Drake Callender

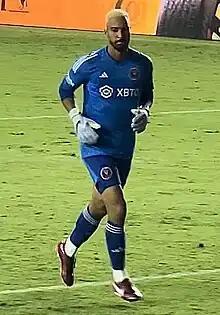
Callender with Inter Miami in 2023

Drake Steven Callender (born October 7, 1997) is an American professional soccer player who plays as a goalkeeper for Major League Soccer club Inter Miami.